Sllatina, Vushtrri

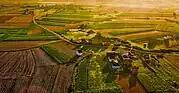
Sllatinë

Sllatinë or Slatina (Serbian Cyrillic : ) is a village in Kosovo located in the municipality of Vushtrri and in the district of Mitrovicë. According to the Kosovo census of 2011, it has 491 inhabitants, all of whom are Albanians.